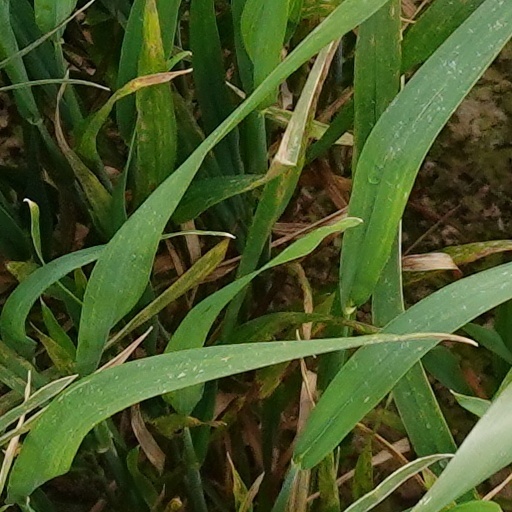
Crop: wheat